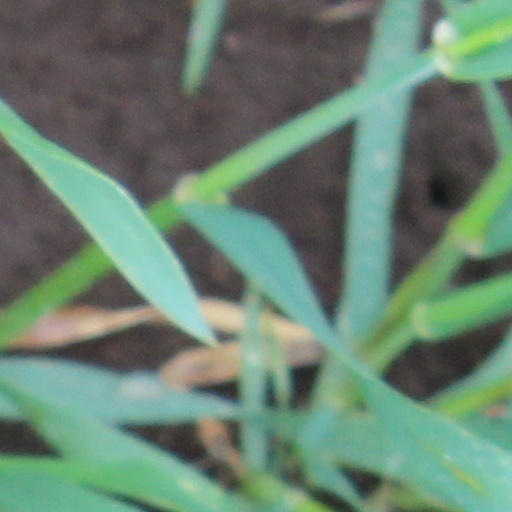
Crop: wheat